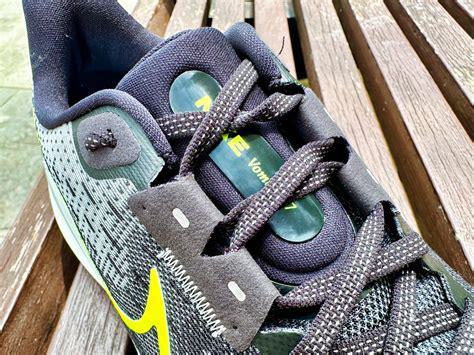
Brand: Nike
Model: Vomero 17